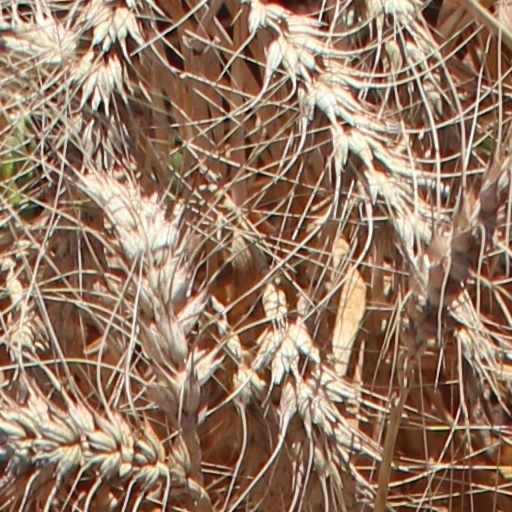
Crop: wheat